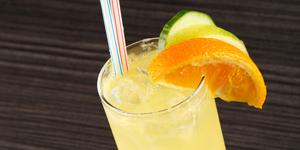
agua de naranja con pepino